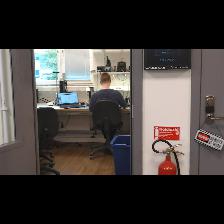
Label: Human